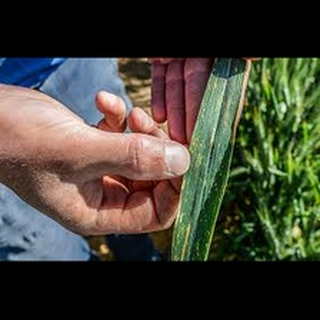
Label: wheat_leaf_blight